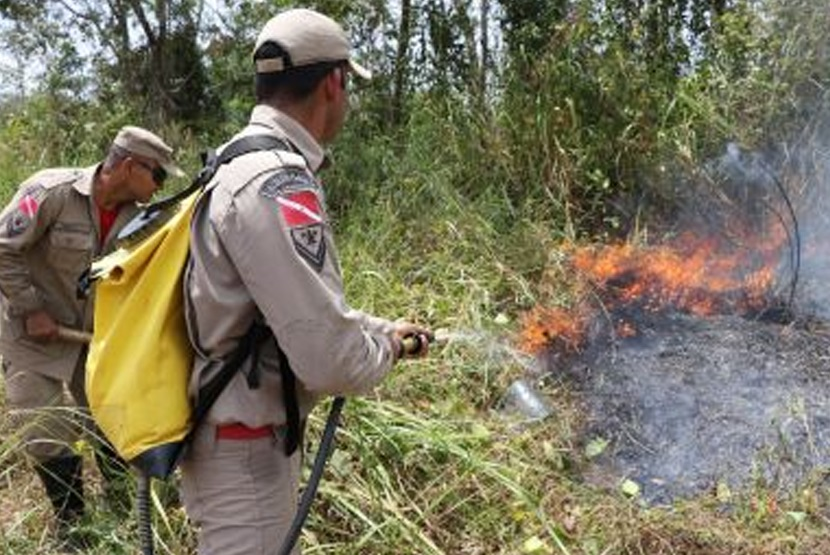
Fire: yes
Smoke: yes